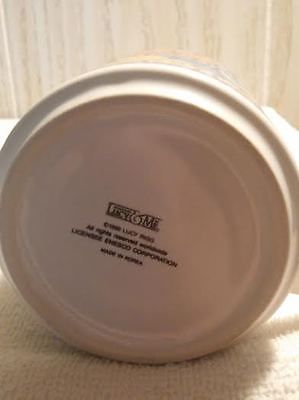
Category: mug